Benjamin Franklin, Jr.

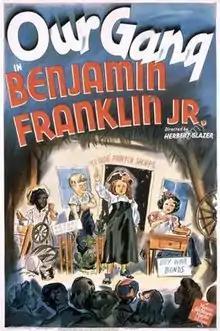

Benjamin Franklin, Jr. is a 1943 "Our Gang" short comedy film directed by Herbert Glazer. It was the 211th "Our Gang" short to be released.